Baron Braye

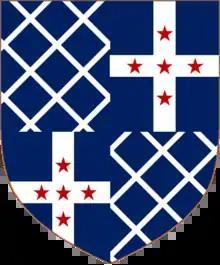
The arms of Lord Braye.

Baron Braye, of Eaton Bray in the County of Bedford, is a title in the Peerage of England. It was created in 1529 for Edmund Braye, 1st Baron Braye. However, the family originally originate from Normandy, they are direct descendants of Chevalier Baudry de Bray who came over to England in the Battle of Hastings of 1066. The family's local area in Leicestershire played host to two battles in England of note, the Battle of Bosworth Field where the current family's ancestor's were on opposing sides, and also Battle of Naseby during the First English Civil War, where the old manor house hosted King Charles I.